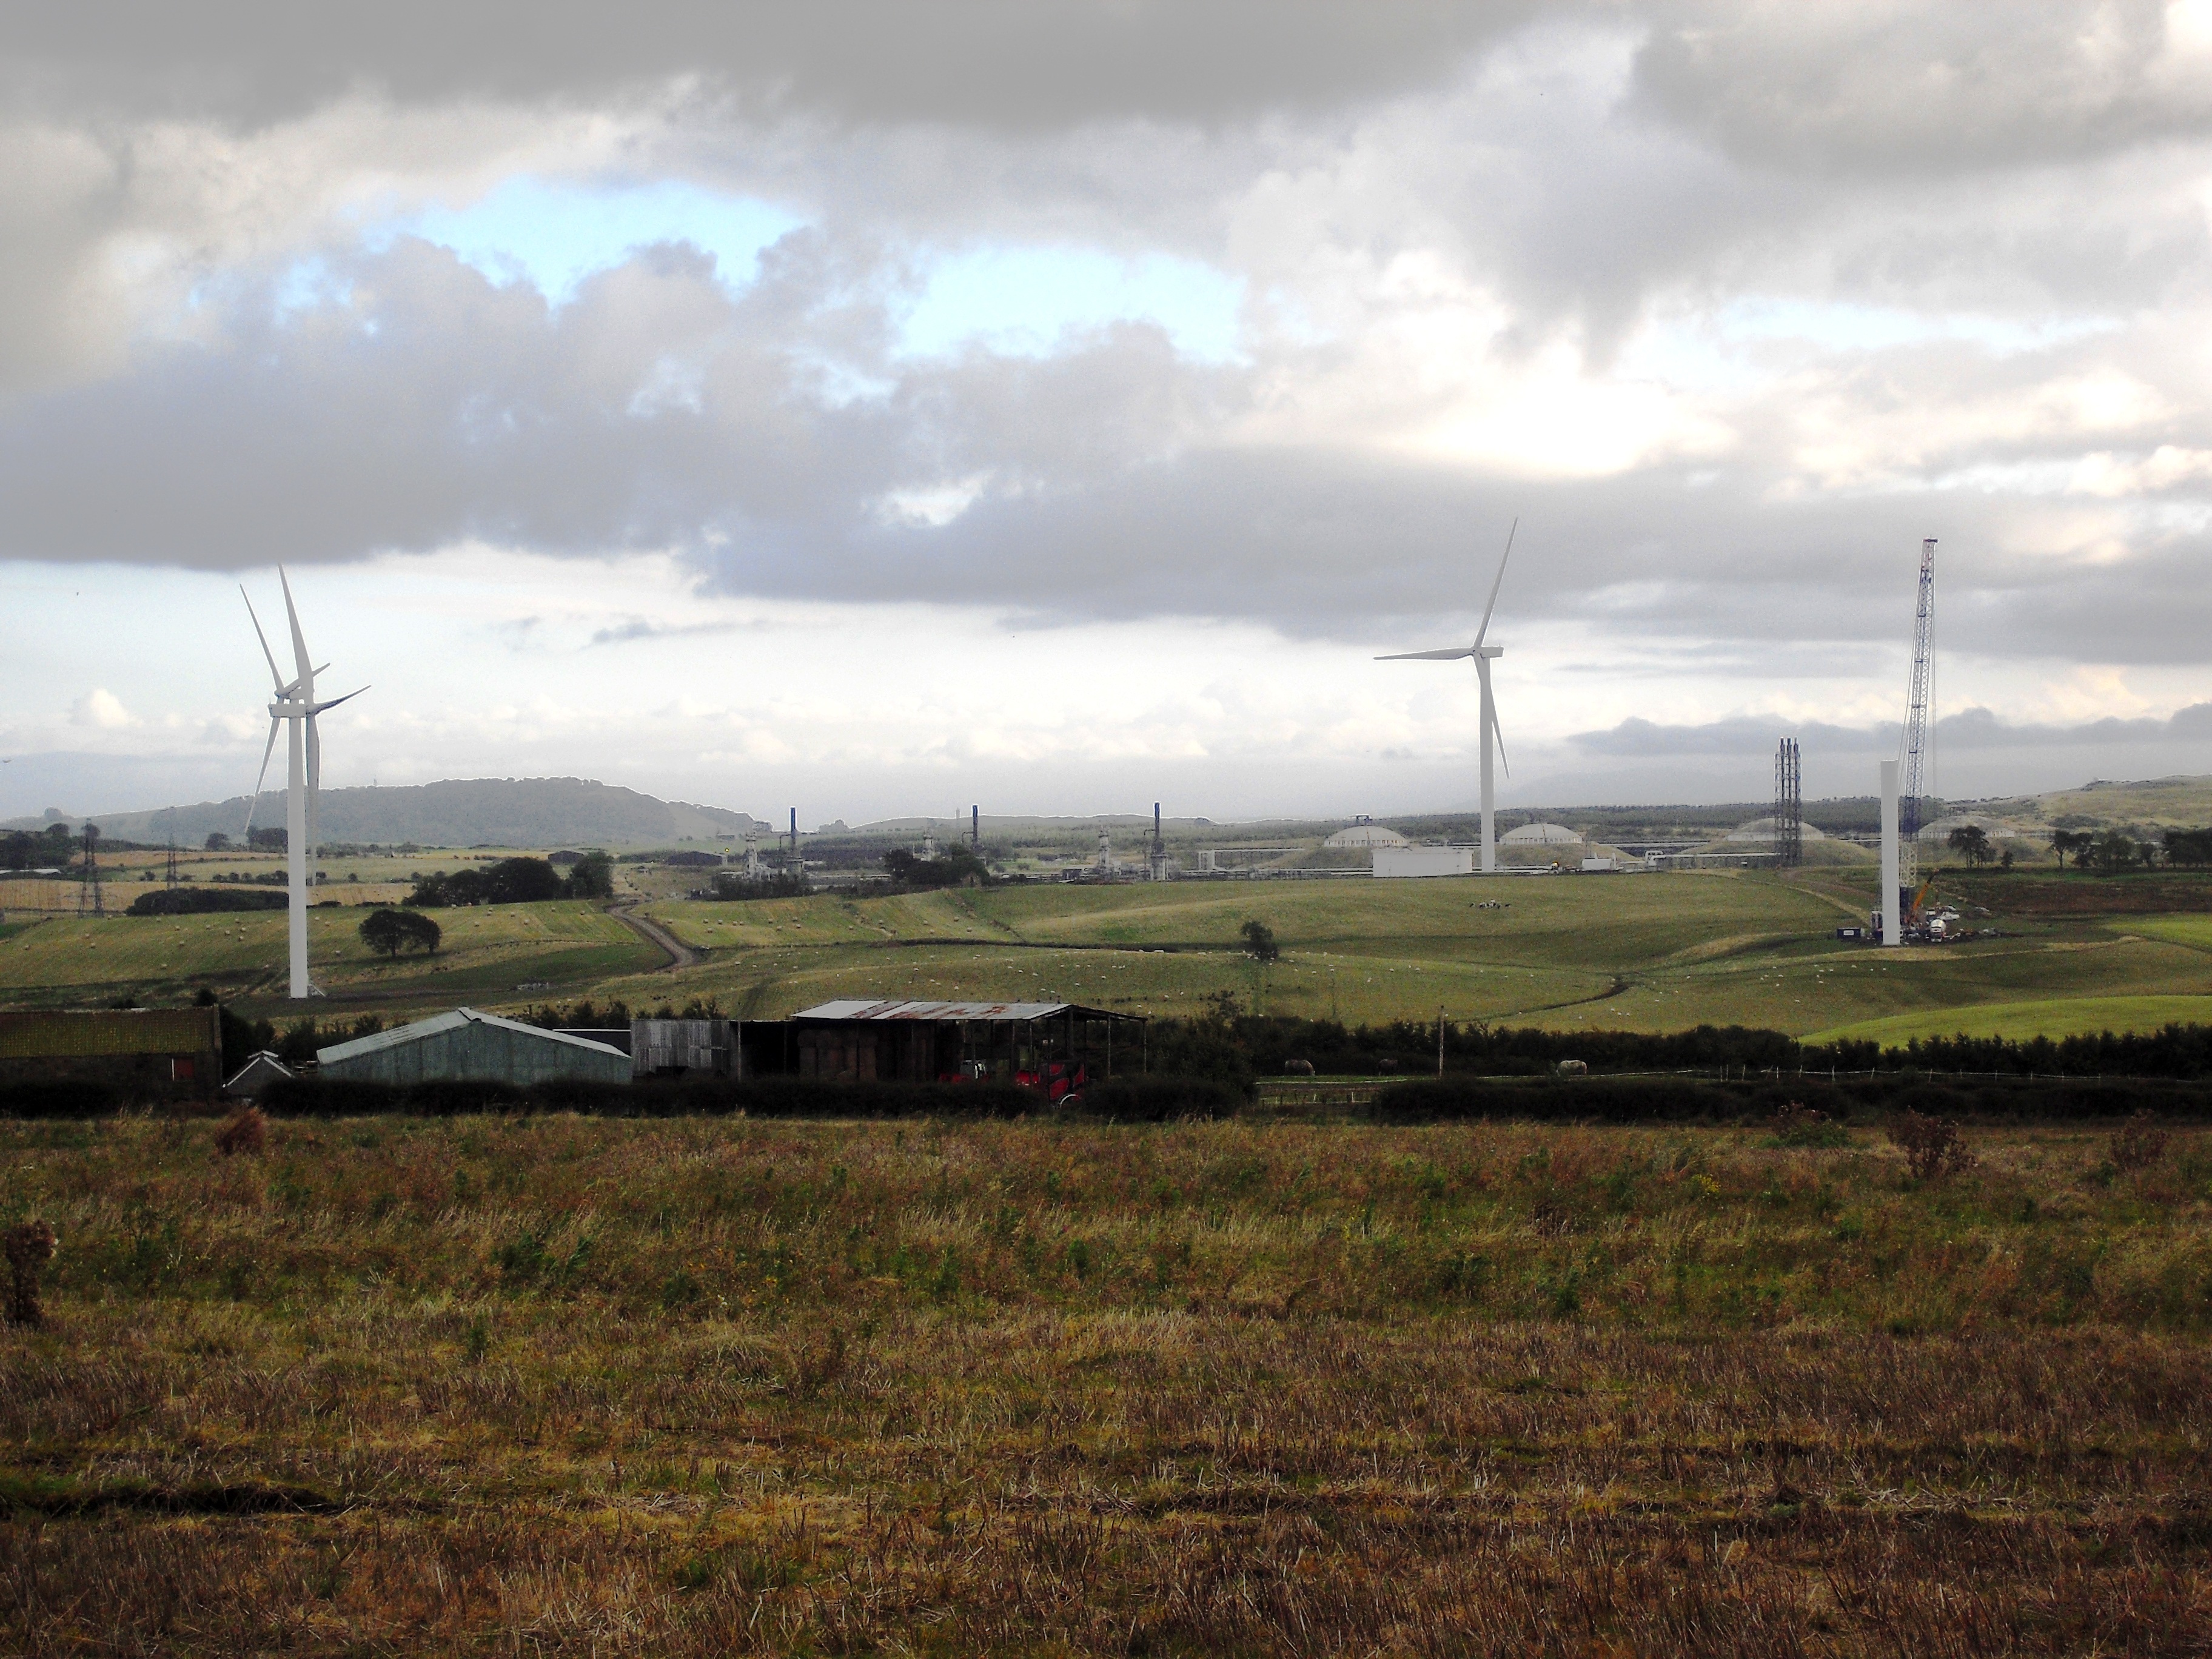
landscape, horizon, cloud, field, farm, prairie, hill, wind, plain, farm house, polder, wind farm, rural area, wind turbines, atmosphere of earth, petrochemical plant